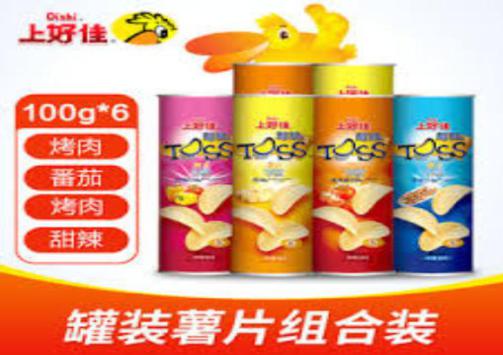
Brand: liwayway
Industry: Food